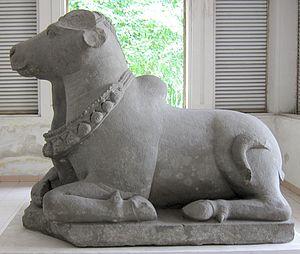
Dans l'hindouisme, Nandi ou Nandin, parfois appelé Nandikeshvara, est le fils de Surabhî et de Kashyapa, le gardien des quadrupèdes. C'est le vâhana de Shiva, le taureau blanc qui lui sert de monture, donné au dieu par Daksha.